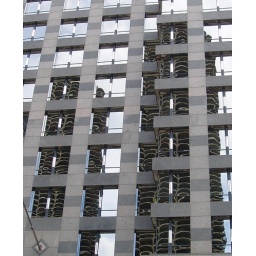
When the 'organic' towers are reflected in a building built with the 1980s' take on Classicism